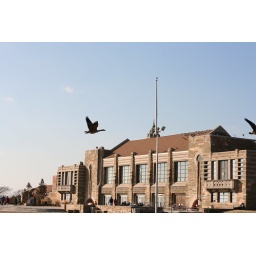
Geese fly by the west bath house